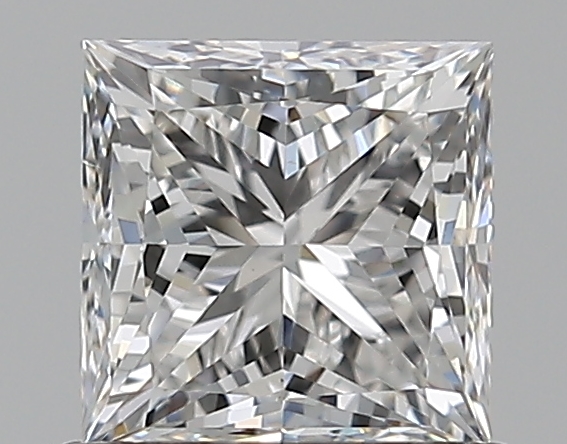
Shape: princess
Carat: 0.77
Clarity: VS2
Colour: F
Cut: EX
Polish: EX
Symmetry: VG
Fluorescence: N
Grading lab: GIA
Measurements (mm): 4.89 x 4.87 x 3.58